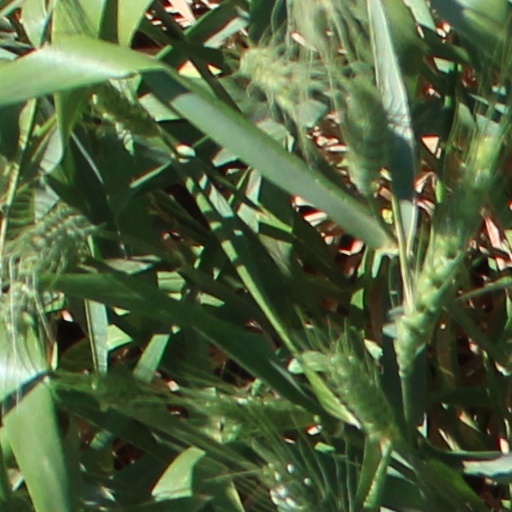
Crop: wheat